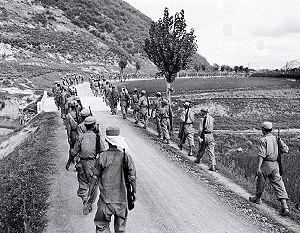
L’Armée de terre de la République de Corée est la plus grande branche des Forces armées sud-coréennes avec un effectif de 464 000 en 2019. Son effectif est maintenu notamment grâce à la conscription.
La bataille du périmètre de Busan oppose les forces armées de l'ONU à celles de la Corée du Nord. Elle se déroule du 4 août au 18 septembre 1950 et marque l'un des premiers grands engagements de la guerre de Corée. L'armée de l'ONU, au bord de l'effondrement, rassemble 140 000 soldats dans un périmètre restreint autour de Busan afin de résister et de contrer l'invasion de l'armée nord-coréenne, forte de 98 000 hommes.
La bataille de Pohang est un engagement entre les forces des Nations unies et de Corée du Nord lors de la guerre de Corée qui se déroule du 5 au 20 août 1950.